Braille

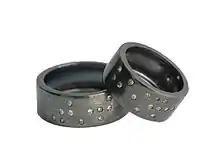
Silver wedding bands with names "Henri(que)" and "Tita" written in braille

Braille was based on a tactile code, now known as night writing, developed by Charles Barbier. (The name "night writing" was later given to it when it was considered as a means for soldiers to communicate silently at night and without a light source, but Barbier's writings do not use this term and suggest that it was originally designed as a simpler form of writing and for the visually impaired.) In Barbier's system, sets of 12 embossed dots were used to encode 36 different sounds. Braille identified three major defects of the code: first, the symbols represented phonetic sounds and not letters of the alphabetthus the code was unable to render the orthography of the words. Second, the 12-dot symbols could not easily fit beneath the pad of the reading finger. This required the reading finger to move in order to perceive the whole symbol, which slowed the reading process. (This was because Barbier's system was based only on the number of dots in each of two 6-dot columns, not the pattern of the dots.) Third, the code did not include symbols for numerals or punctuation. Braille's solution was to use 6-dot cells and to assign a specific pattern to each letter of the alphabet. Braille also developed symbols for representing numerals and punctuation.